Structural biology

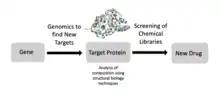
Flowchart of how structural biology plays a role in drug discovery

Structural biologists have made significant contributions towards understanding the molecular components and mechanisms underlying human diseases. For example, cryo-EM and ssNMR have been used to study the aggregation of amyloid fibrils, which are associated with Alzheimer's disease, Parkinson's disease, and type II diabetes. In addition to amyloid proteins, scientists have used cryo-EM to produce high resolution models of tau filaments in the brain of Alzheimer's patients which may help develop better treatments in the future. Structural biology tools can also be used to explain interactions between pathogens and hosts. For example, structural biology tools have enabled virologists to understand how the HIV envelope allows the virus to evade human immune responses.